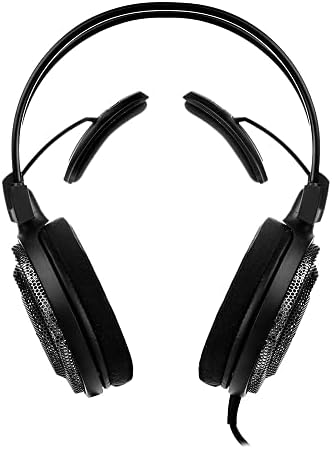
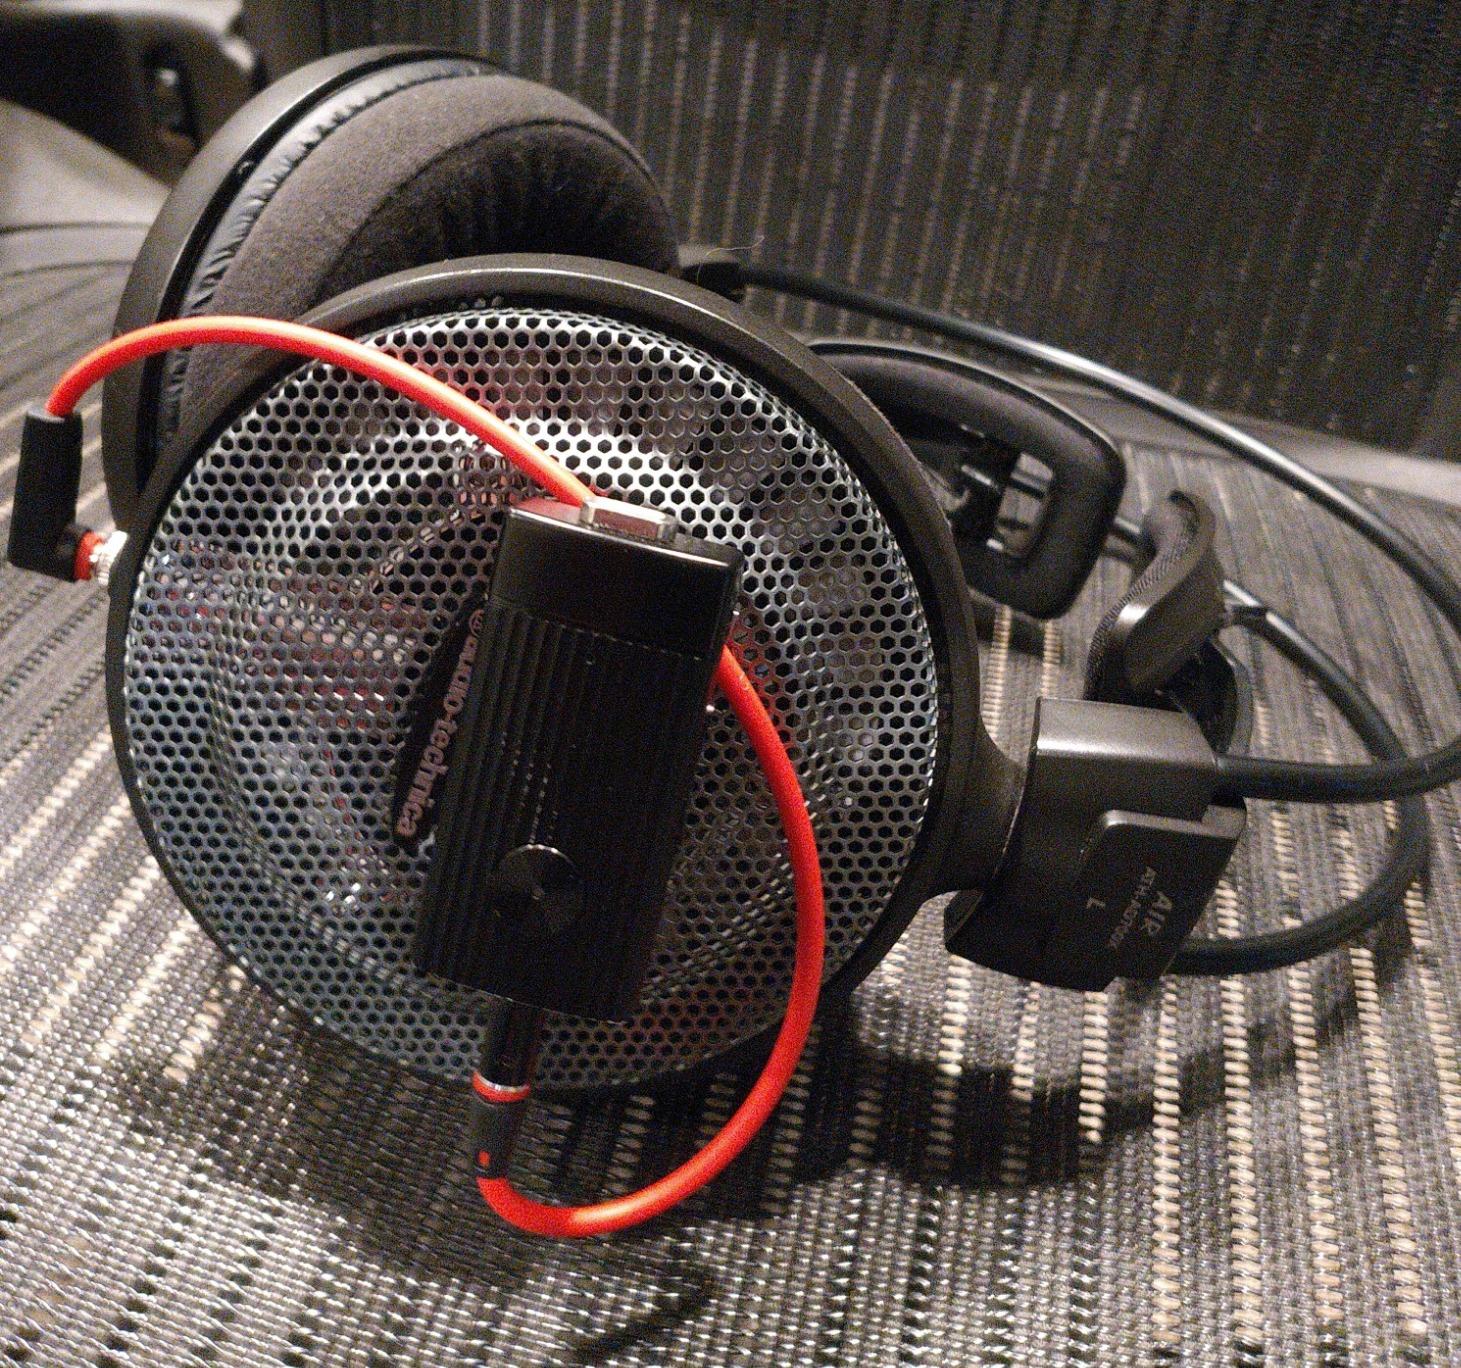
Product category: headphones
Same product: yes